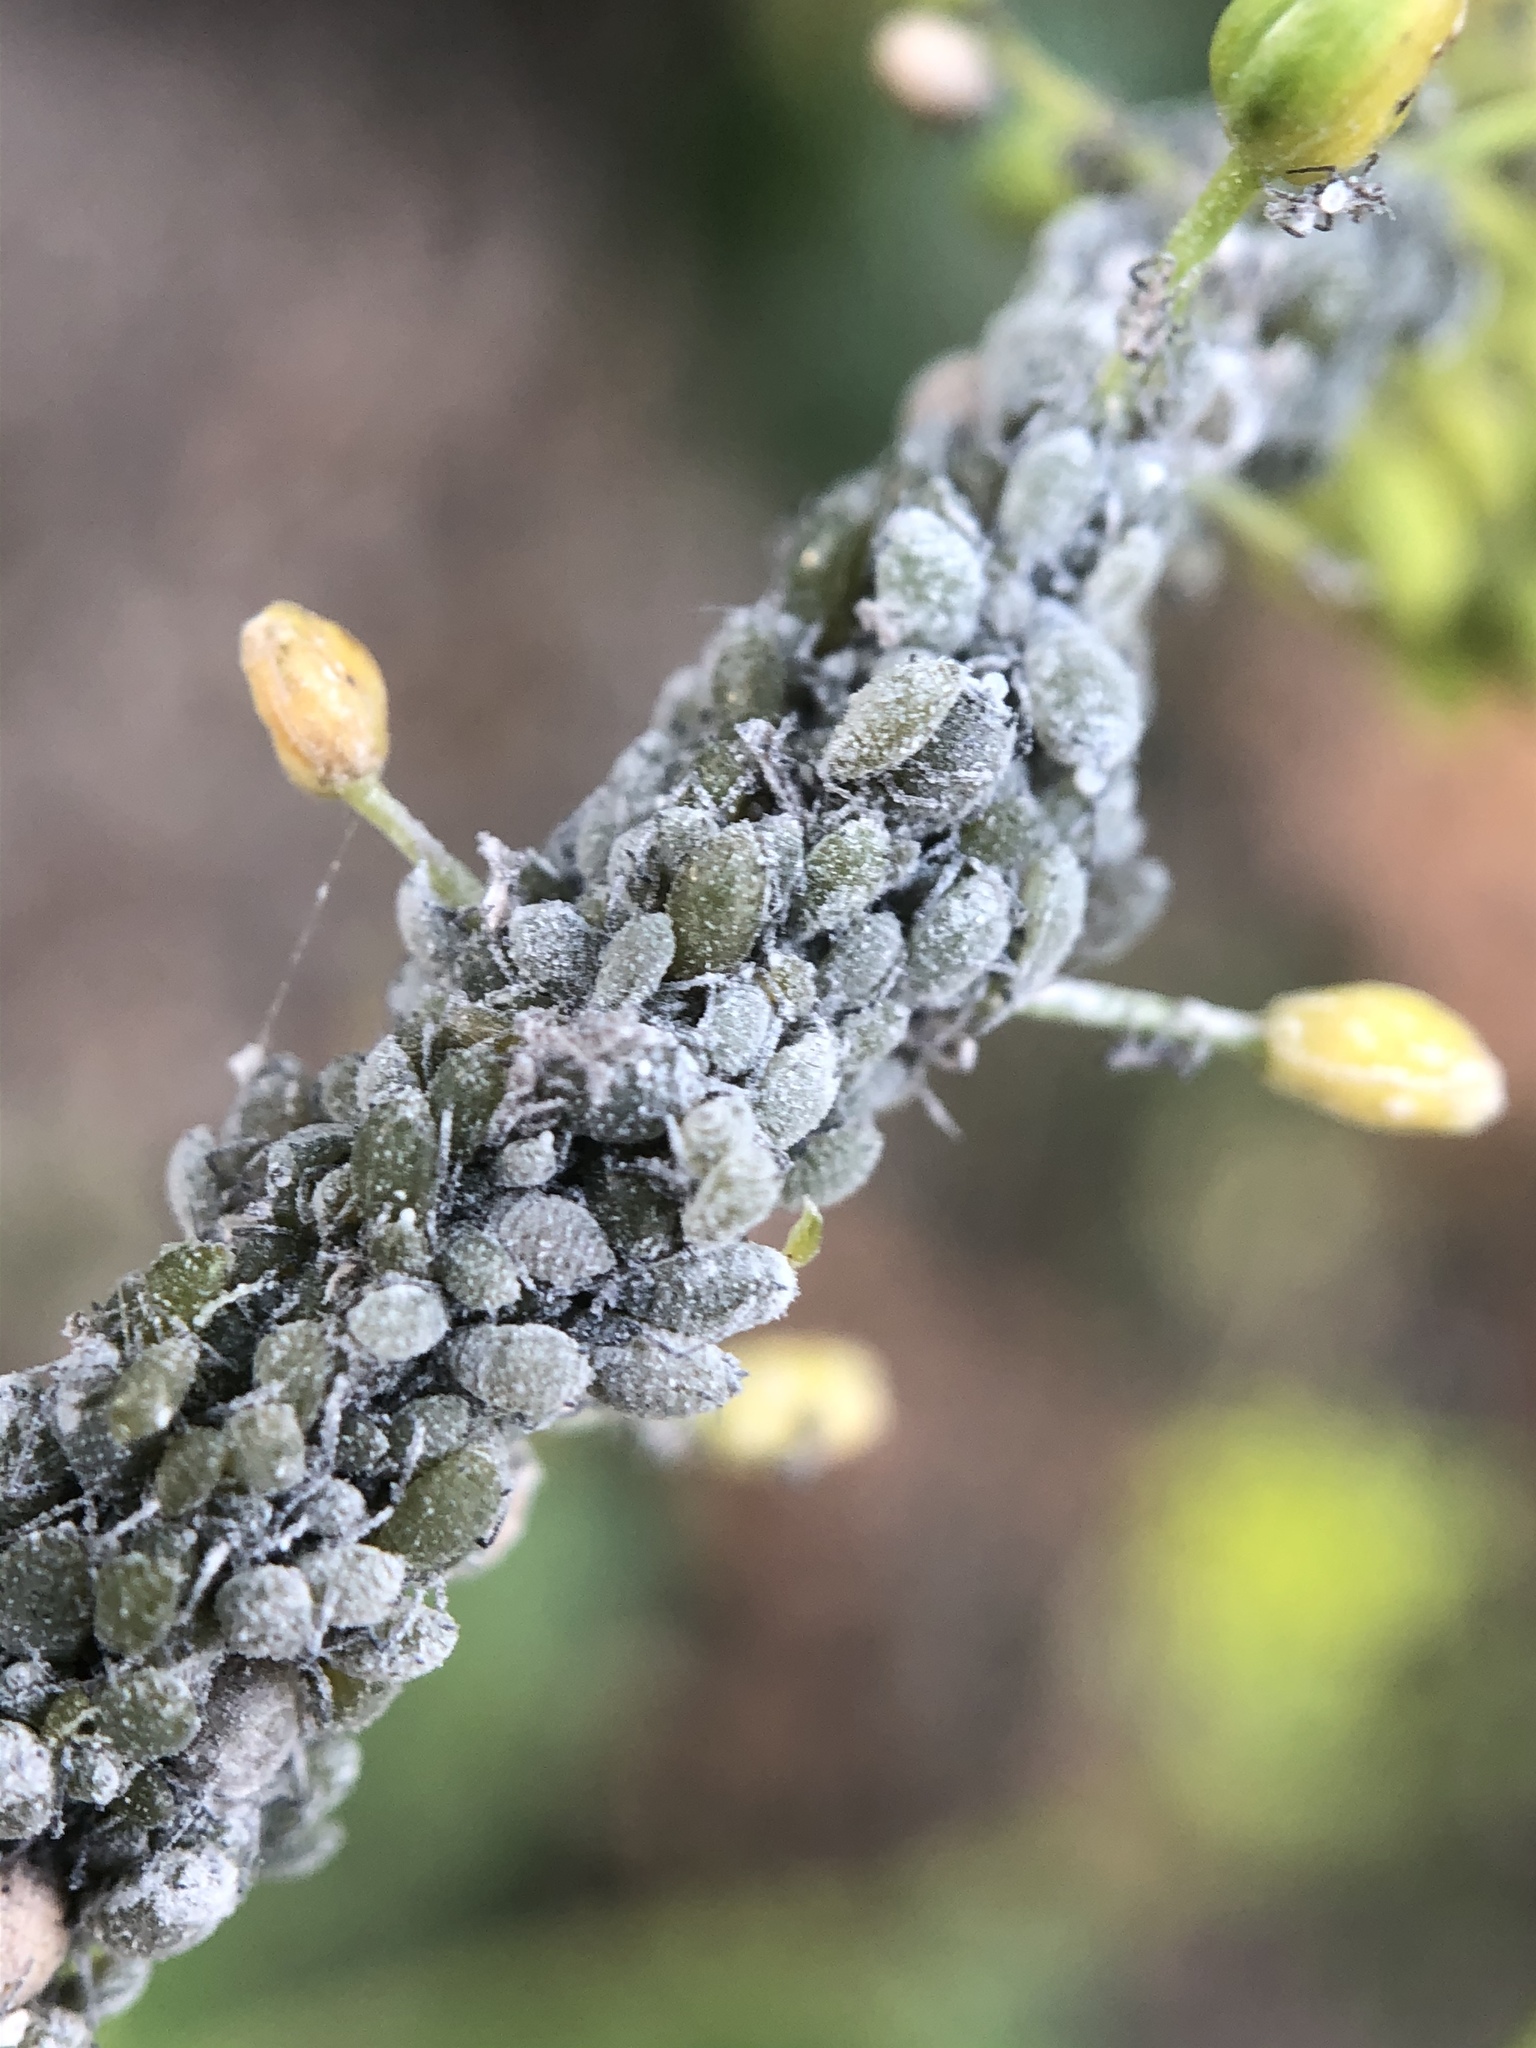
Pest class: cabbage_aphid